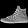
Label: Sneaker